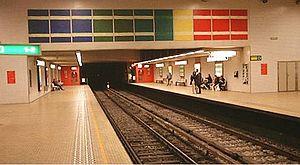
Quais de la ligne 2 dans la station «Porte de Hal» du métro de Bruxelles
Porte de Hal est une station des lignes et du métro de Bruxelles.